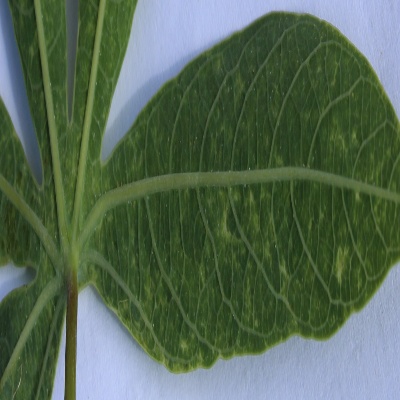
Crop: Cassava
Condition: green mite